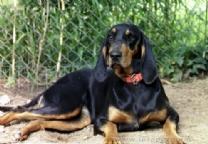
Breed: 225-n000062-black_and_tan_coonhound